Battle 1917

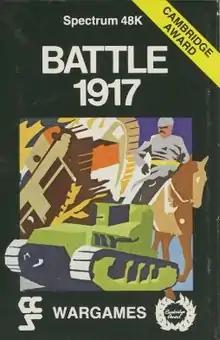

Battle 1917 is a 1983 video game published by Cases Computer Simulations Ltd.